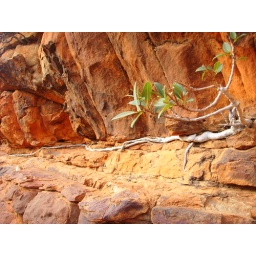
This hardy plant was making its way along a rock near Kings Canyon